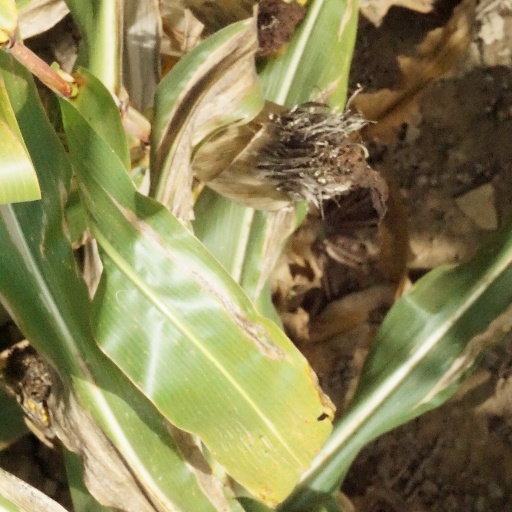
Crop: maize; corn